Samogitian nobility

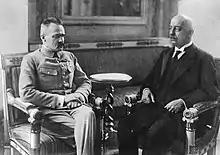
Gabriel Narutowicz and Józef Piłsudski are 20th century descendants of the Samogitian nobility

Samogitian nobility was nobility originating in the Lithuanian region of Samogitia. The Samogitian nobility was an integral part of Lithuanian nobility. Historically, the local gentry was formed of people of various ethnic backgrounds, including Lithuanian, Polish, Tartar, German and Ruthenian.